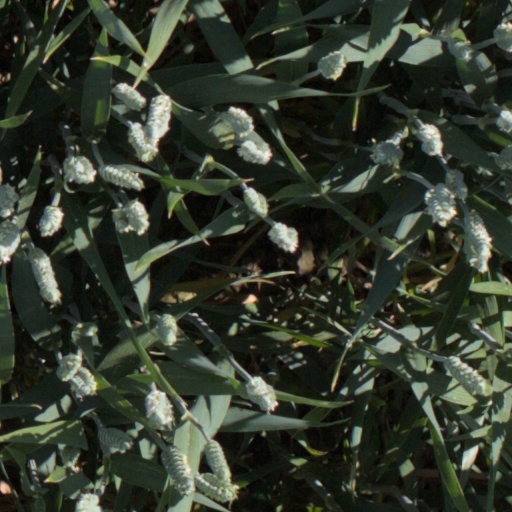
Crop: wheat